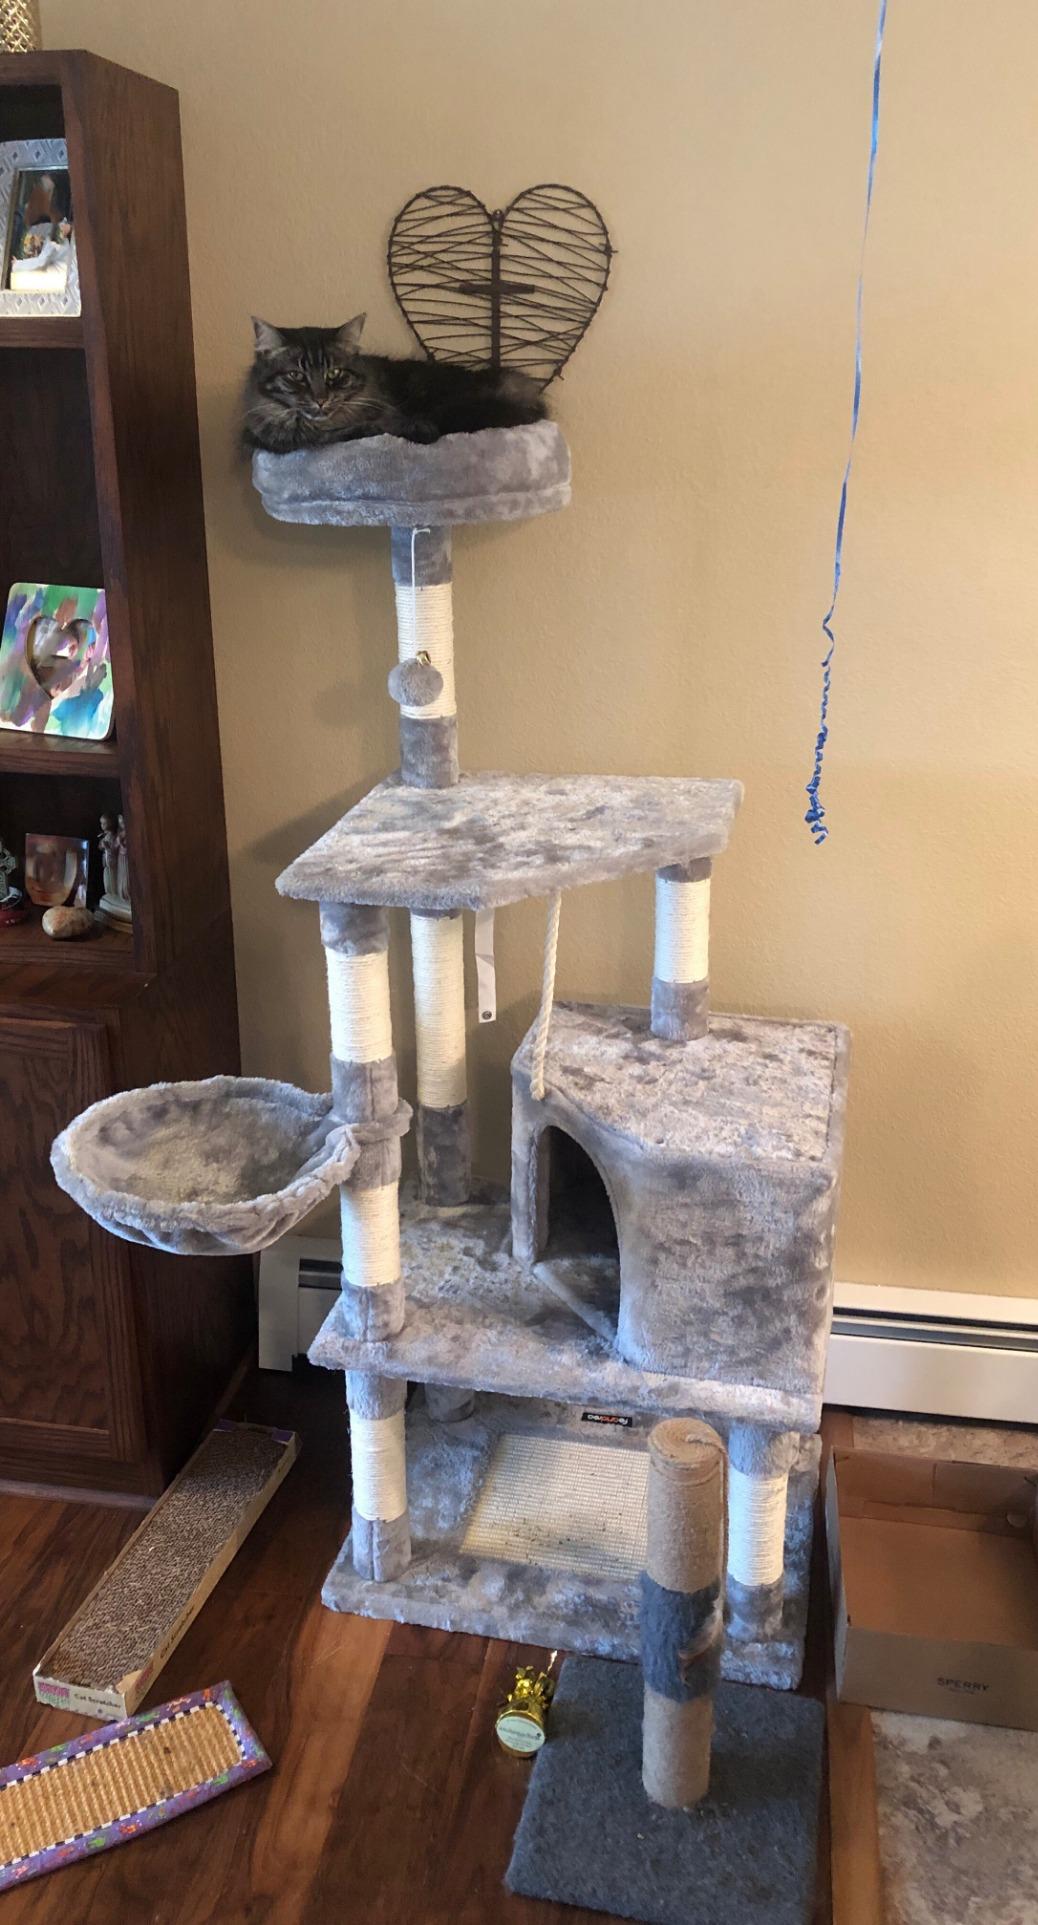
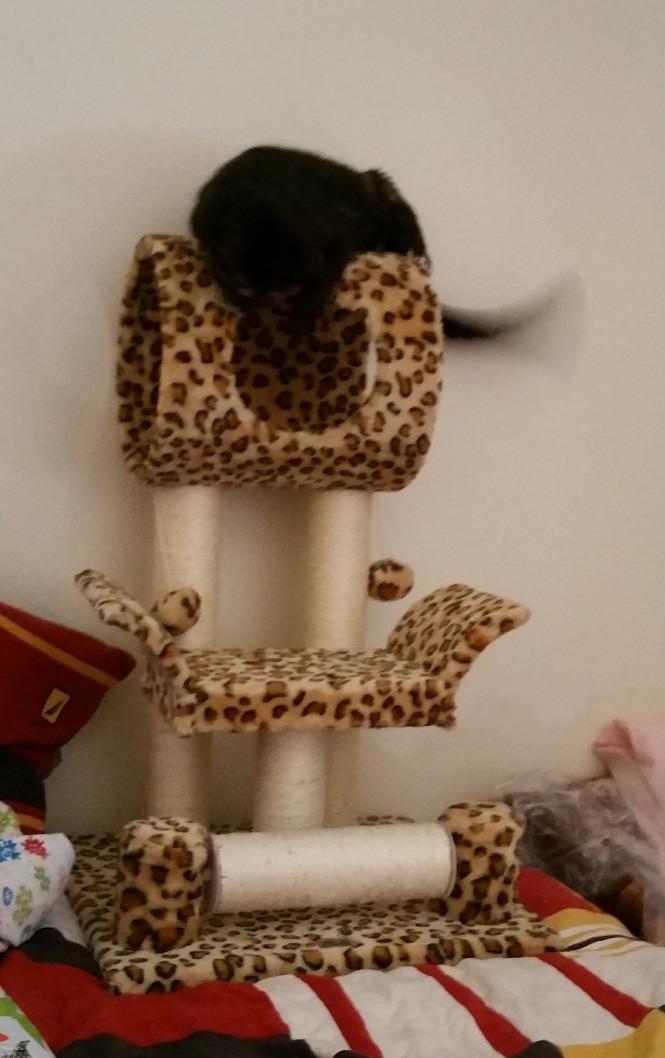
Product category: items_cat tree
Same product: no